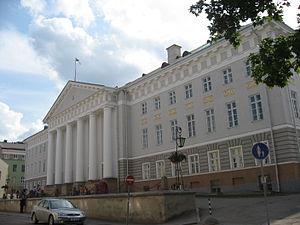
Tartu est la seconde ville d’Estonie avec une population de 101 246 habitants.